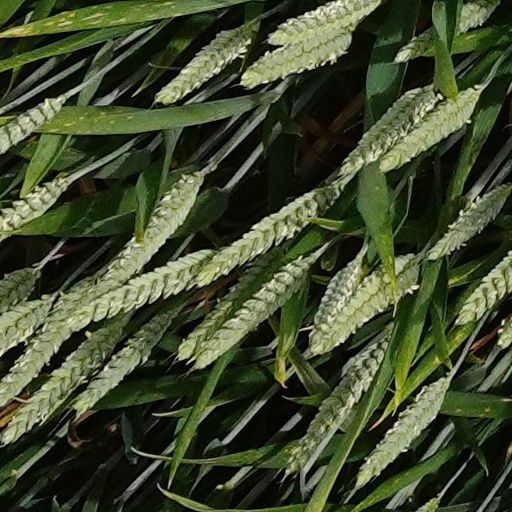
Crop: wheat